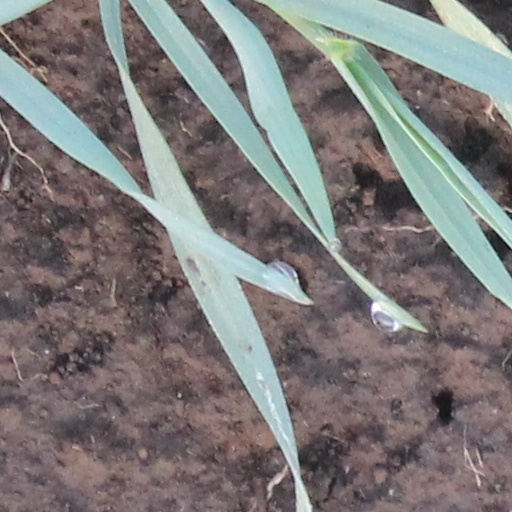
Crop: wheat